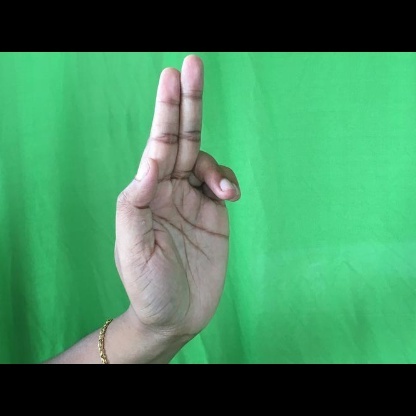
Mudra: Ardhapathaka